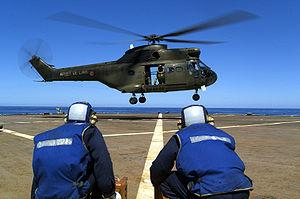
Le groupe interarmées d'hélicoptères est un organisme à vocation interarmées terre dont la mission principale est l'appui aux forces d'intervention du ministère de l'intérieur, et notamment au GIGN de la Gendarmerie nationale et au RAID de la Police nationale.
Les forces armées en Nouvelle-Calédonie, abrégées en FANC, désignent les unités de l'Armée française stationnées en Nouvelle-Calédonie et constituant ainsi la zone de défense et de sécurité correspondante.